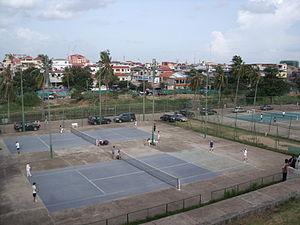
Courts de tennis du stade olympique de Phnom Penh, Cambodge.
Le tennis est un sport de raquette qui oppose soit deux joueurs soit quatre joueurs qui forment deux équipes de deux. Les joueurs utilisent une raquette cordée verticalement et horizontalement à une tension variant avec la puissance ou l'effet que l'on veut obtenir.